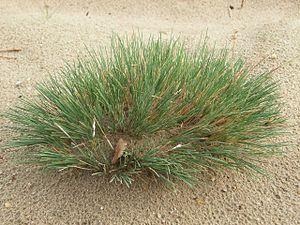
Le corynéphore argenté est une espèce de plantes herbacées vivaces de la famille des Poaceae, sous-famille des Pooideae. Elle est native d'Europe, du Moyen-Orient et d'Afrique du Nord, mais est aussi répandue en Amérique du Nord. Elle se développe surtout dans des terrains sablonneux.